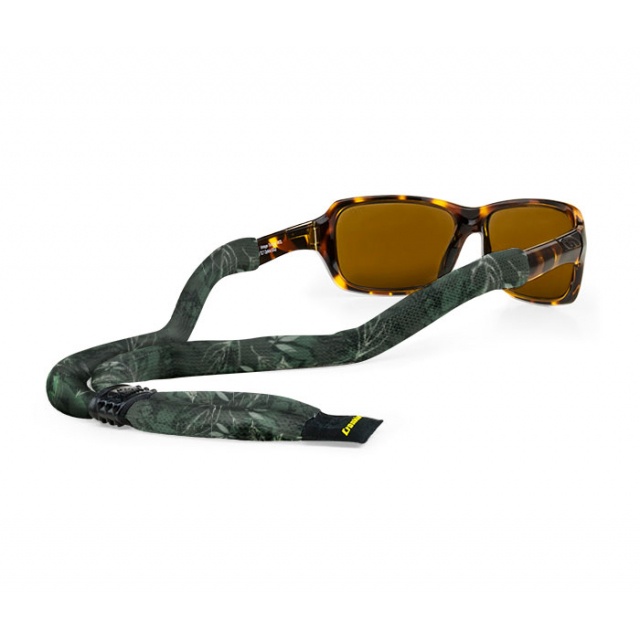
Suiter Xl Poly Verdant
Brand: Croakies
Buy the Suiter Xl Poly Verdant locally.
Category: Health & Beauty > Personal Care > Vision Care > Eyewear Accessories > Eyewear Straps & Chains > Eyewear Straps